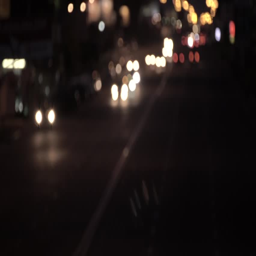
silhouettes of cars on the road at night